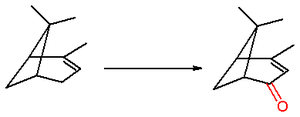
La verbénone est un composé organique de la classe des terpénoïdes, de formule brute C₁₀H₁₄O, que l'on trouve naturellement dans de nombreuses plantes, notamment les verveines dont elle tire son nom. La molécule a une odeur plaisante, utilisée en parfumerie, et les huiles essentielles qui en contiennent sont réputées avoir des propriétés anti-inflammatoires, anti-microbiennes et décongestives, d'où son usage en phytothérapie et aromathérapie. La verbénone est également utilisée dans la lutte contre les coléoptères, particulièrement Dendroctonus frontalis, comme répulsif en raison de son rôle comme phéromone.